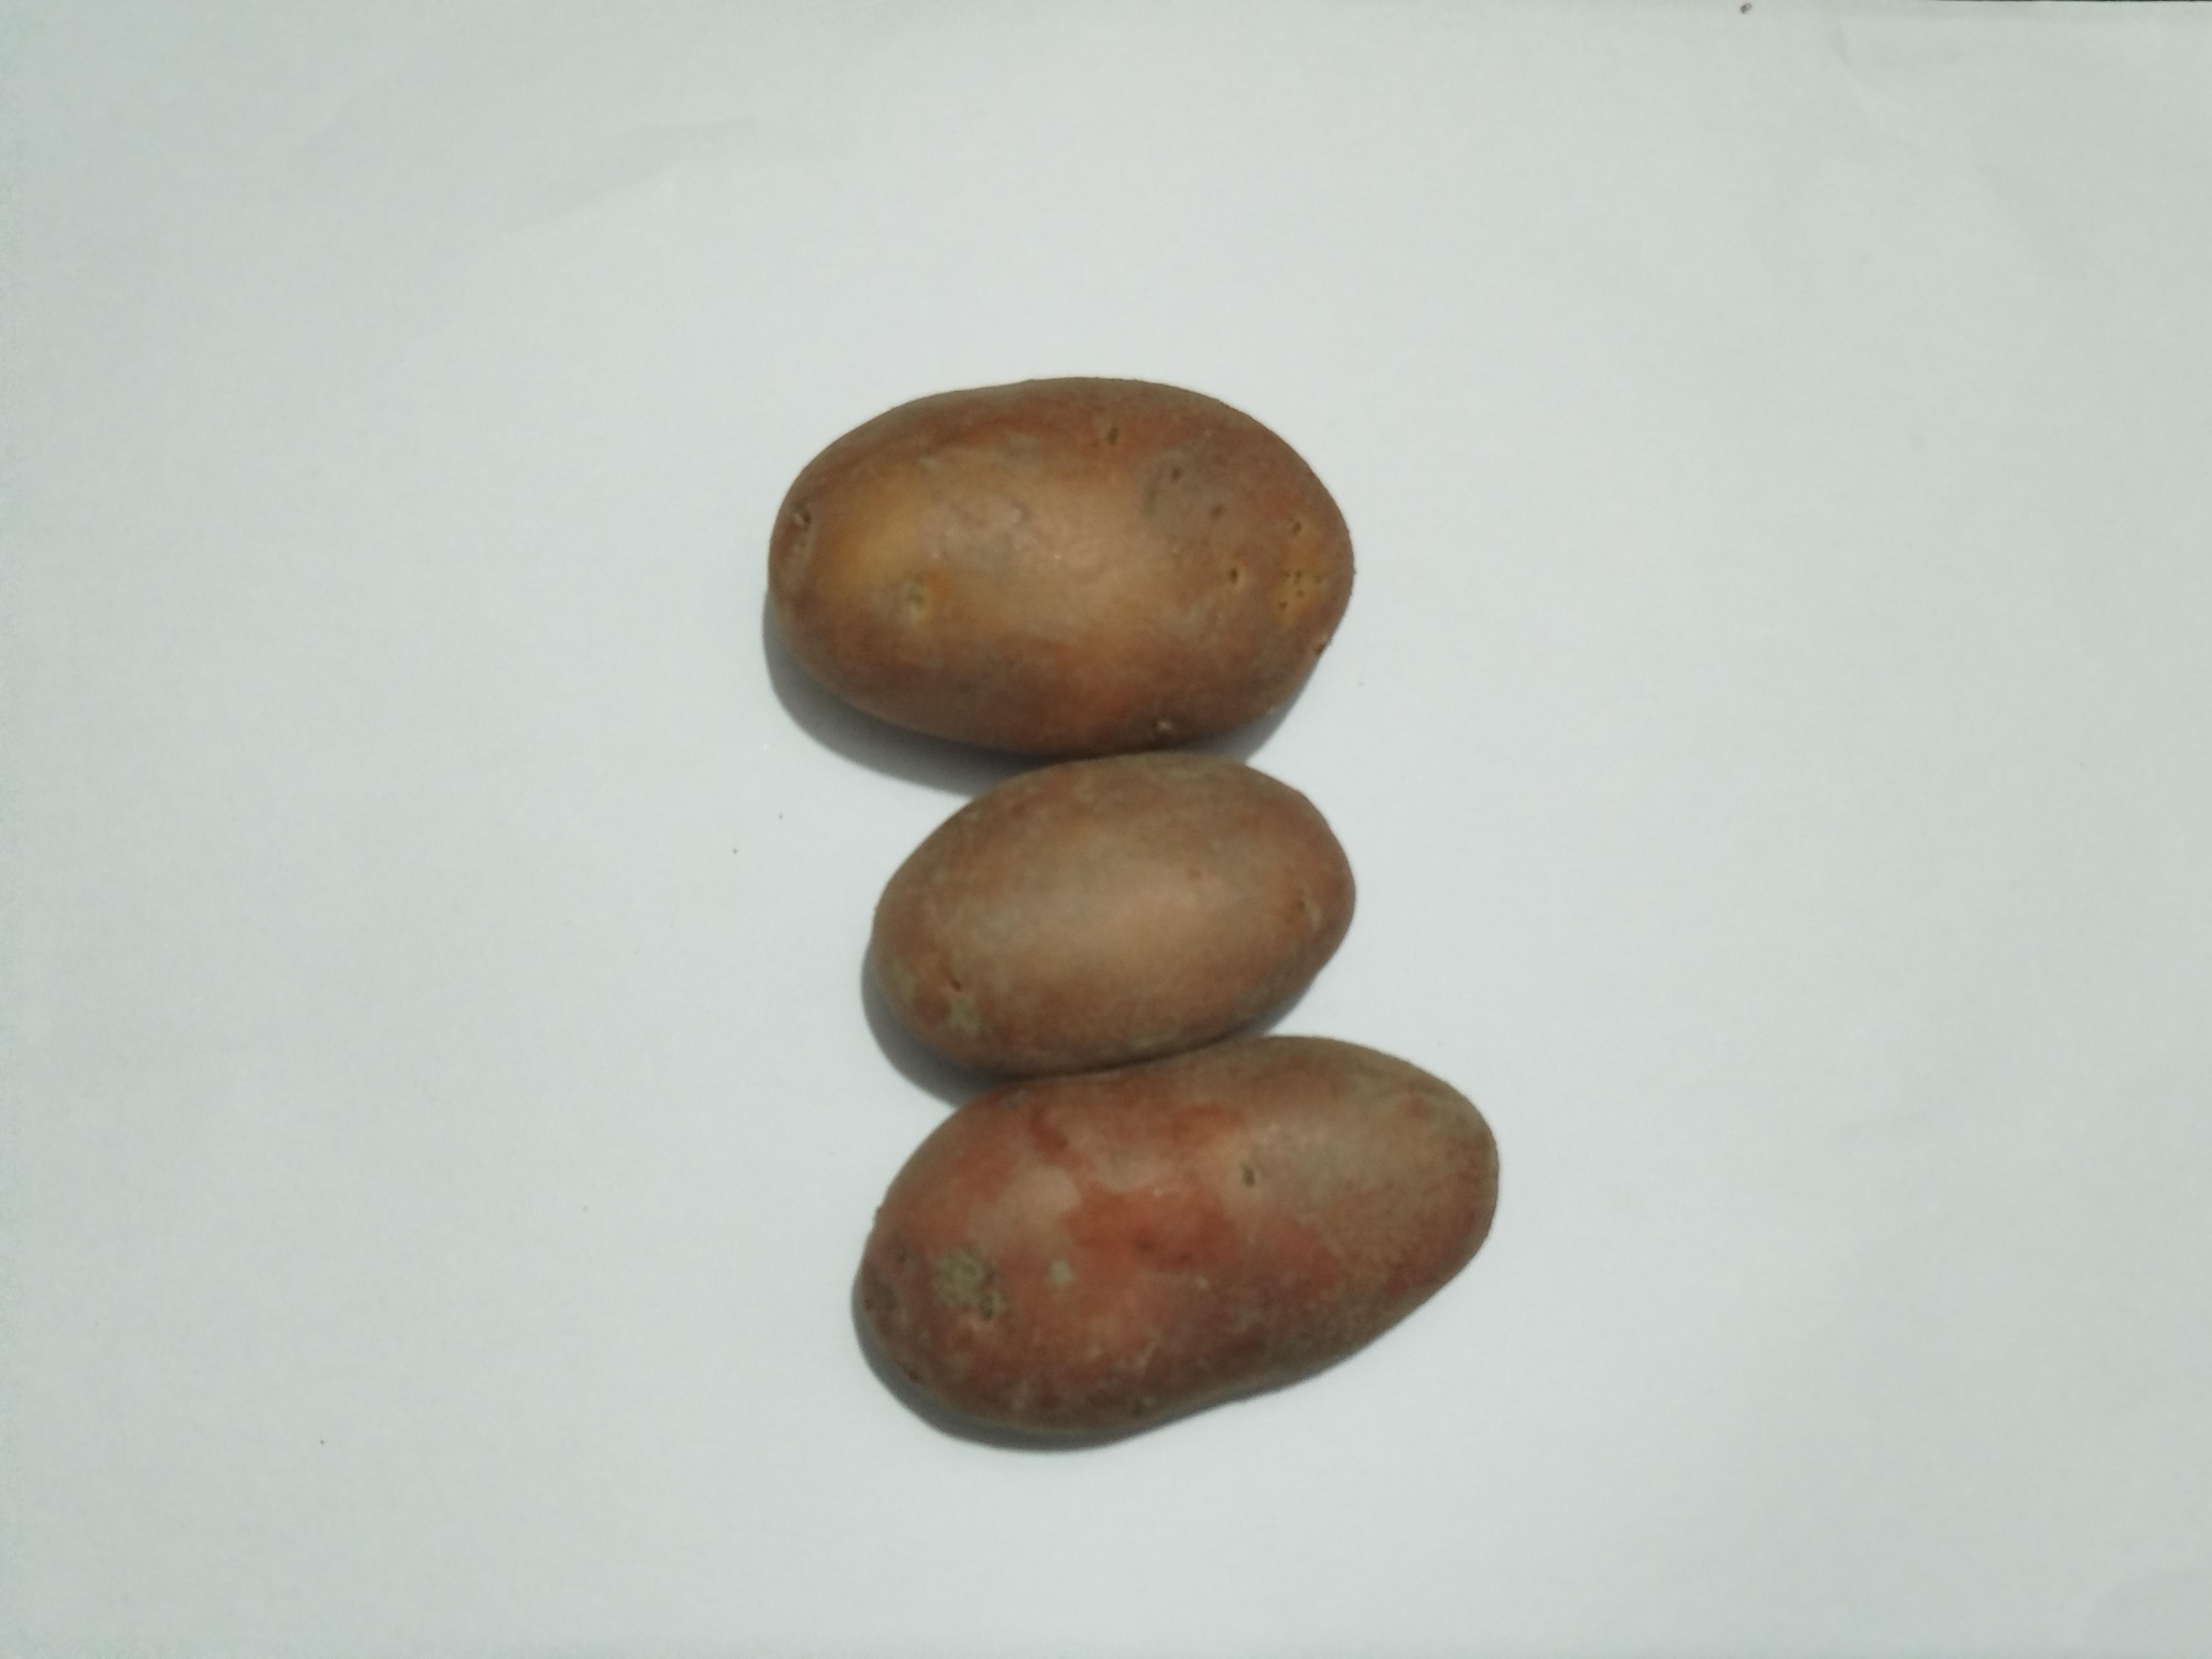
Label: Potato